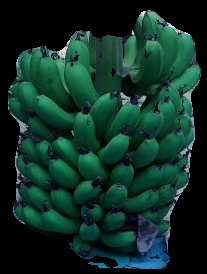
Variety: pachbale
Grade: grade2